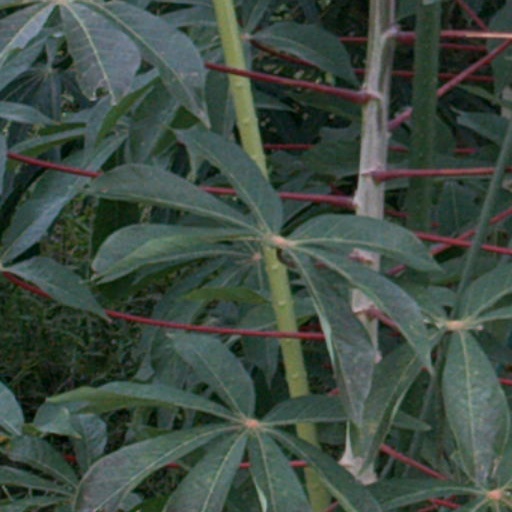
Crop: cassava